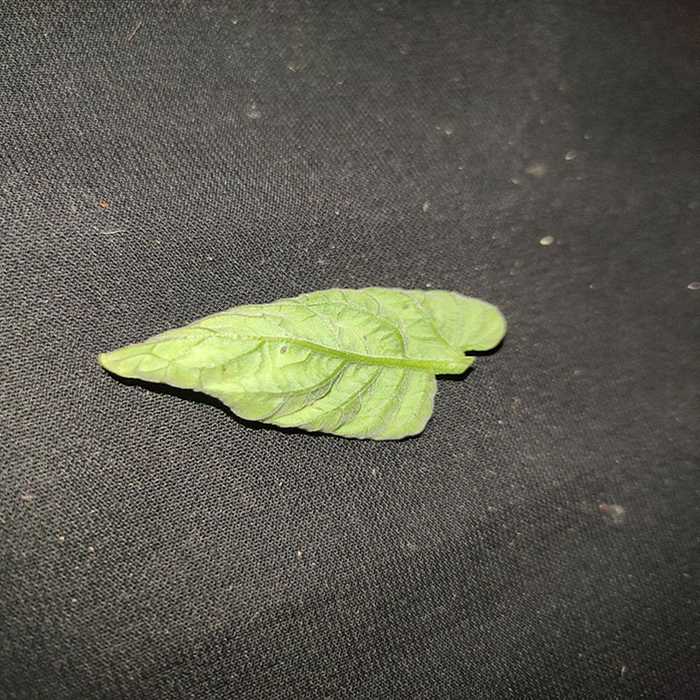
Plant: Tomato
Label: Tomato leaf curl virus